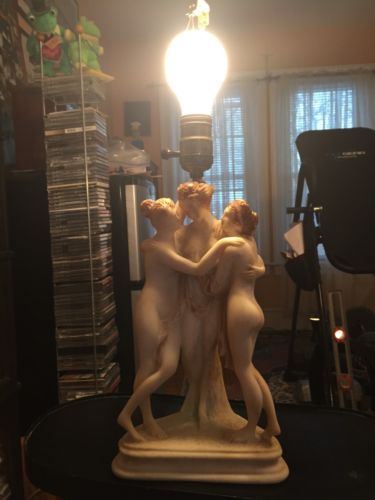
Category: lamp